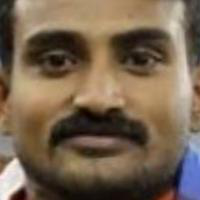
Age group: age 21-30